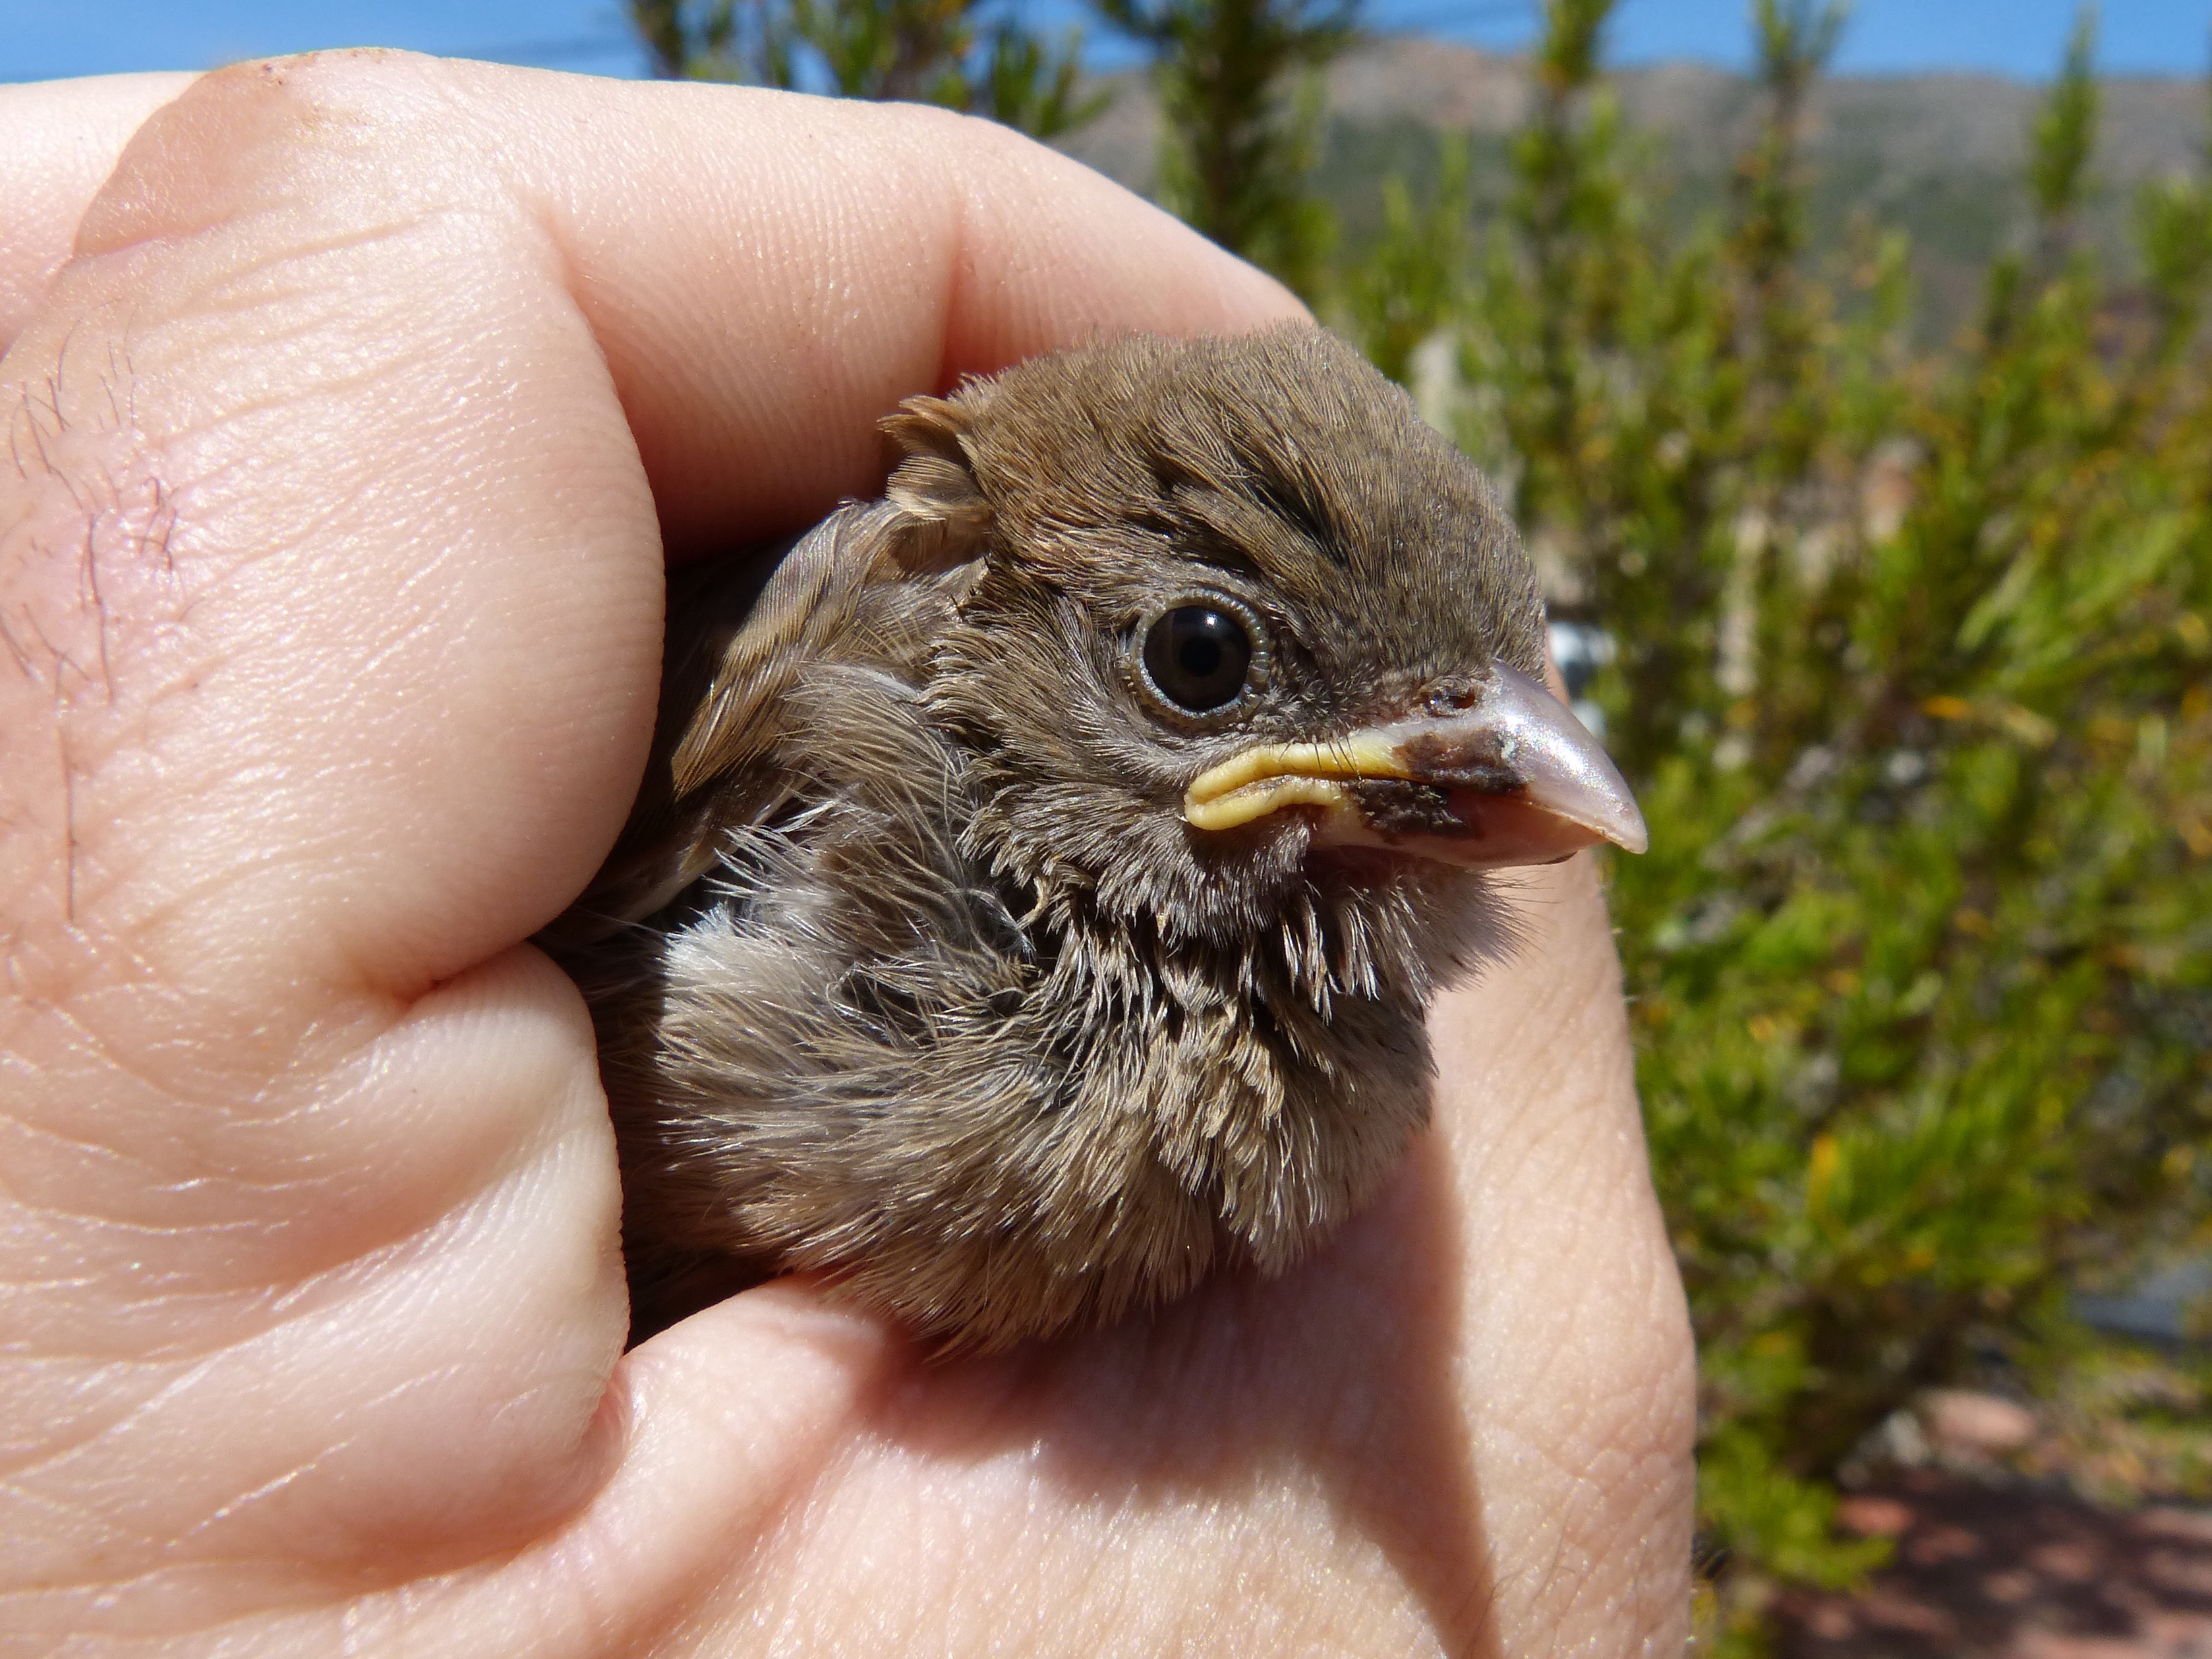
hand, bird, flower, wildlife, beak, fauna, close up, vertebrate, sparrow, finch, protection, protect, chick, breeding, house sparrow, perching bird